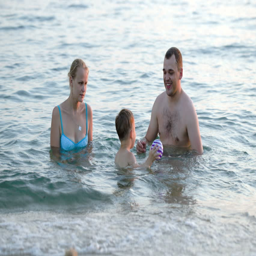
happy young parents playing ball with a son in sea being close to shore